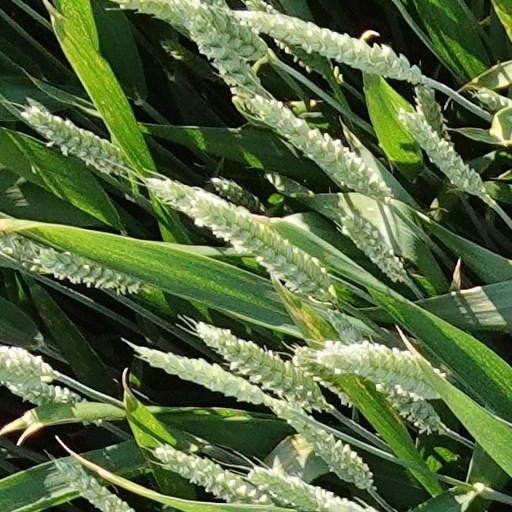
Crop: wheat